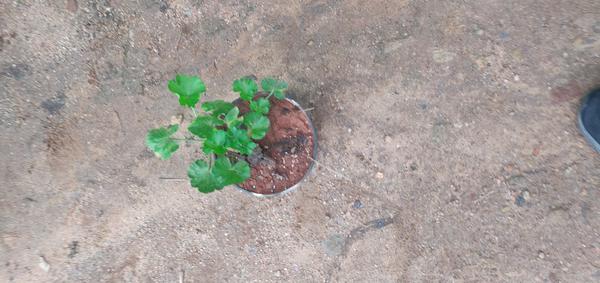
Plant: Geranium